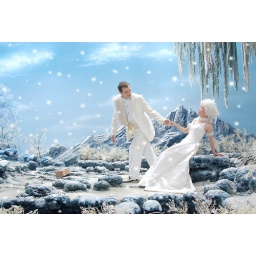
They forgot to remove the box Xiaofen had been standing on in previous shots.